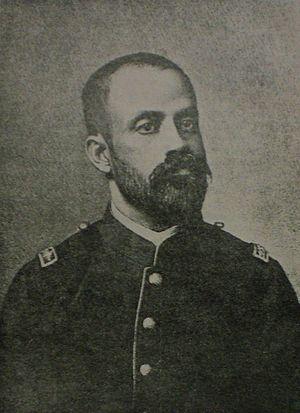
La guerre des Mille Jours est la guerre civile la plus importante ayant frappé la Colombie et le Panama ; elle dure 1 130 jours entre le 17 octobre 1899 et le 21 novembre 1902, d'où son nom.